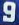
Number: 9